Hôtel Otlet

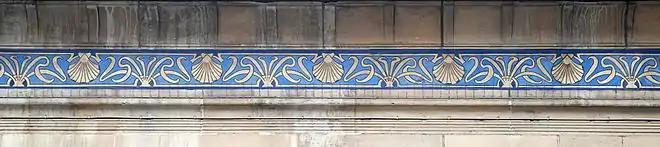

The centrepiece of its interior design, a stained glass window with a floral motif separates the living room from the grand staircase while providing the latter with additional light. The architect Henry van de Velde helped with the interior decoration.